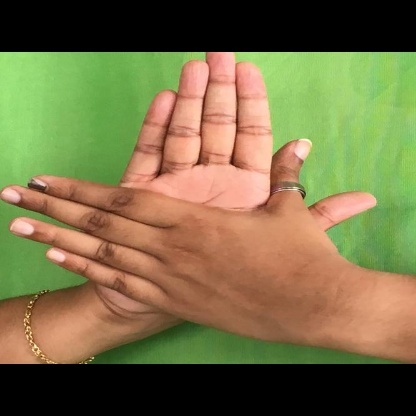
Mudra: Chakra